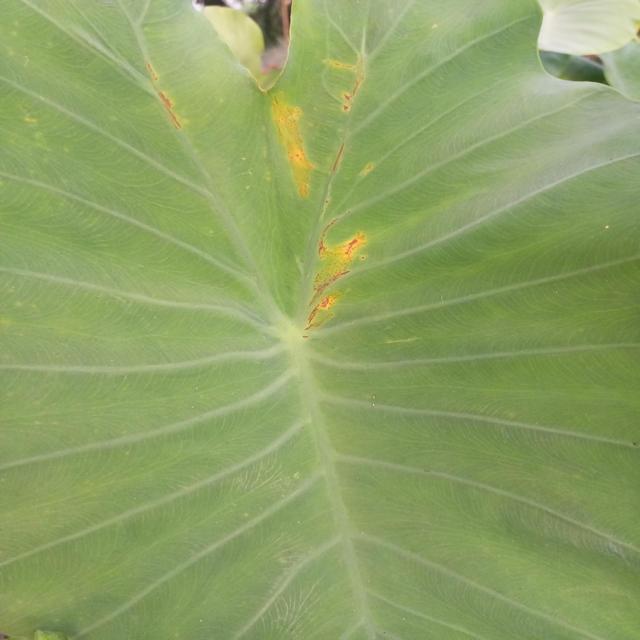
Label: Early_Blight